George Edwin Ellison

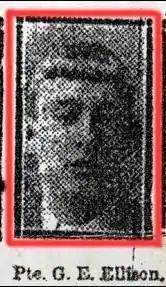

Private George Edwin Ellison (10 August 1878 – 11 November 1918) was the last British soldier to be killed in action during the First World War. He died at 09:30 am (90 minutes before the armistice came into effect), shot by a sniper while on a patrol in woodland on the outskirts of Mons, Belgium.